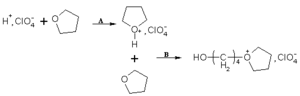
La polymérisation cationique est un type de polymérisation ionique dans lequel le centre actif est de nature cationique. Elle est constituée de l'amorçage, la propagation, éventuellement de transfert et de terminaison. Les monomères concernés sont ceux qui possèdent des groupes électro-donneurs.